Jaipur Zoo

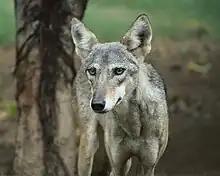
Indian wolf in Jaipur zoo

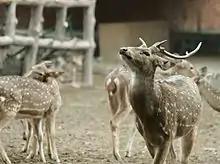
Chital in Jaipur zoo

The zoo is part of conservation breeding programs of the Central Zoo Authority and Government of Rajasthan for the ghariyal, cheetal and crocodile.